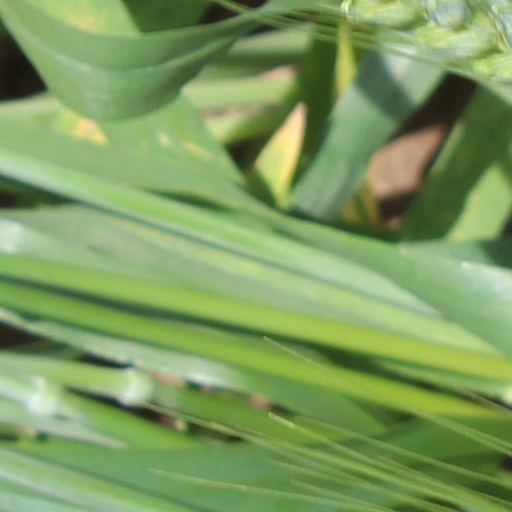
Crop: wheat